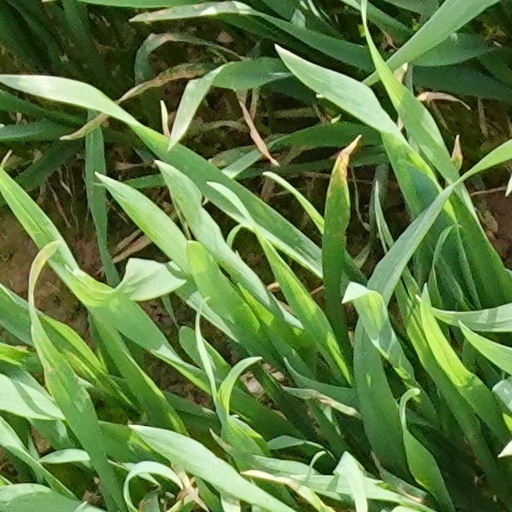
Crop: wheat